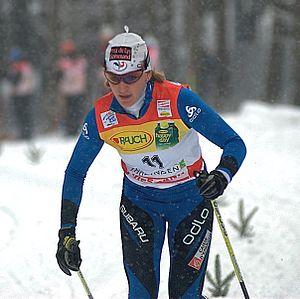
Émilie Vina, née le 24 mars 1982 à Bonneville, est une fondeuse française. Elle participe aux Jeux olympiques d'hiver de 2006, à Turin.